Scott Evans (actor)

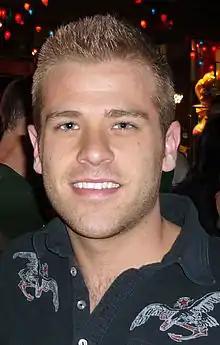
Evans in 2010

Scott Andrew Evans (born September 21, 1983) is an American actor. He is known for playing the role of police officer Oliver Fish on the ABC daytime soap opera "One Life to Live", the recurring role of Oliver on the series "Grace and Frankie", and one of the Kens in "Barbie". He is the younger brother of actor Chris Evans.